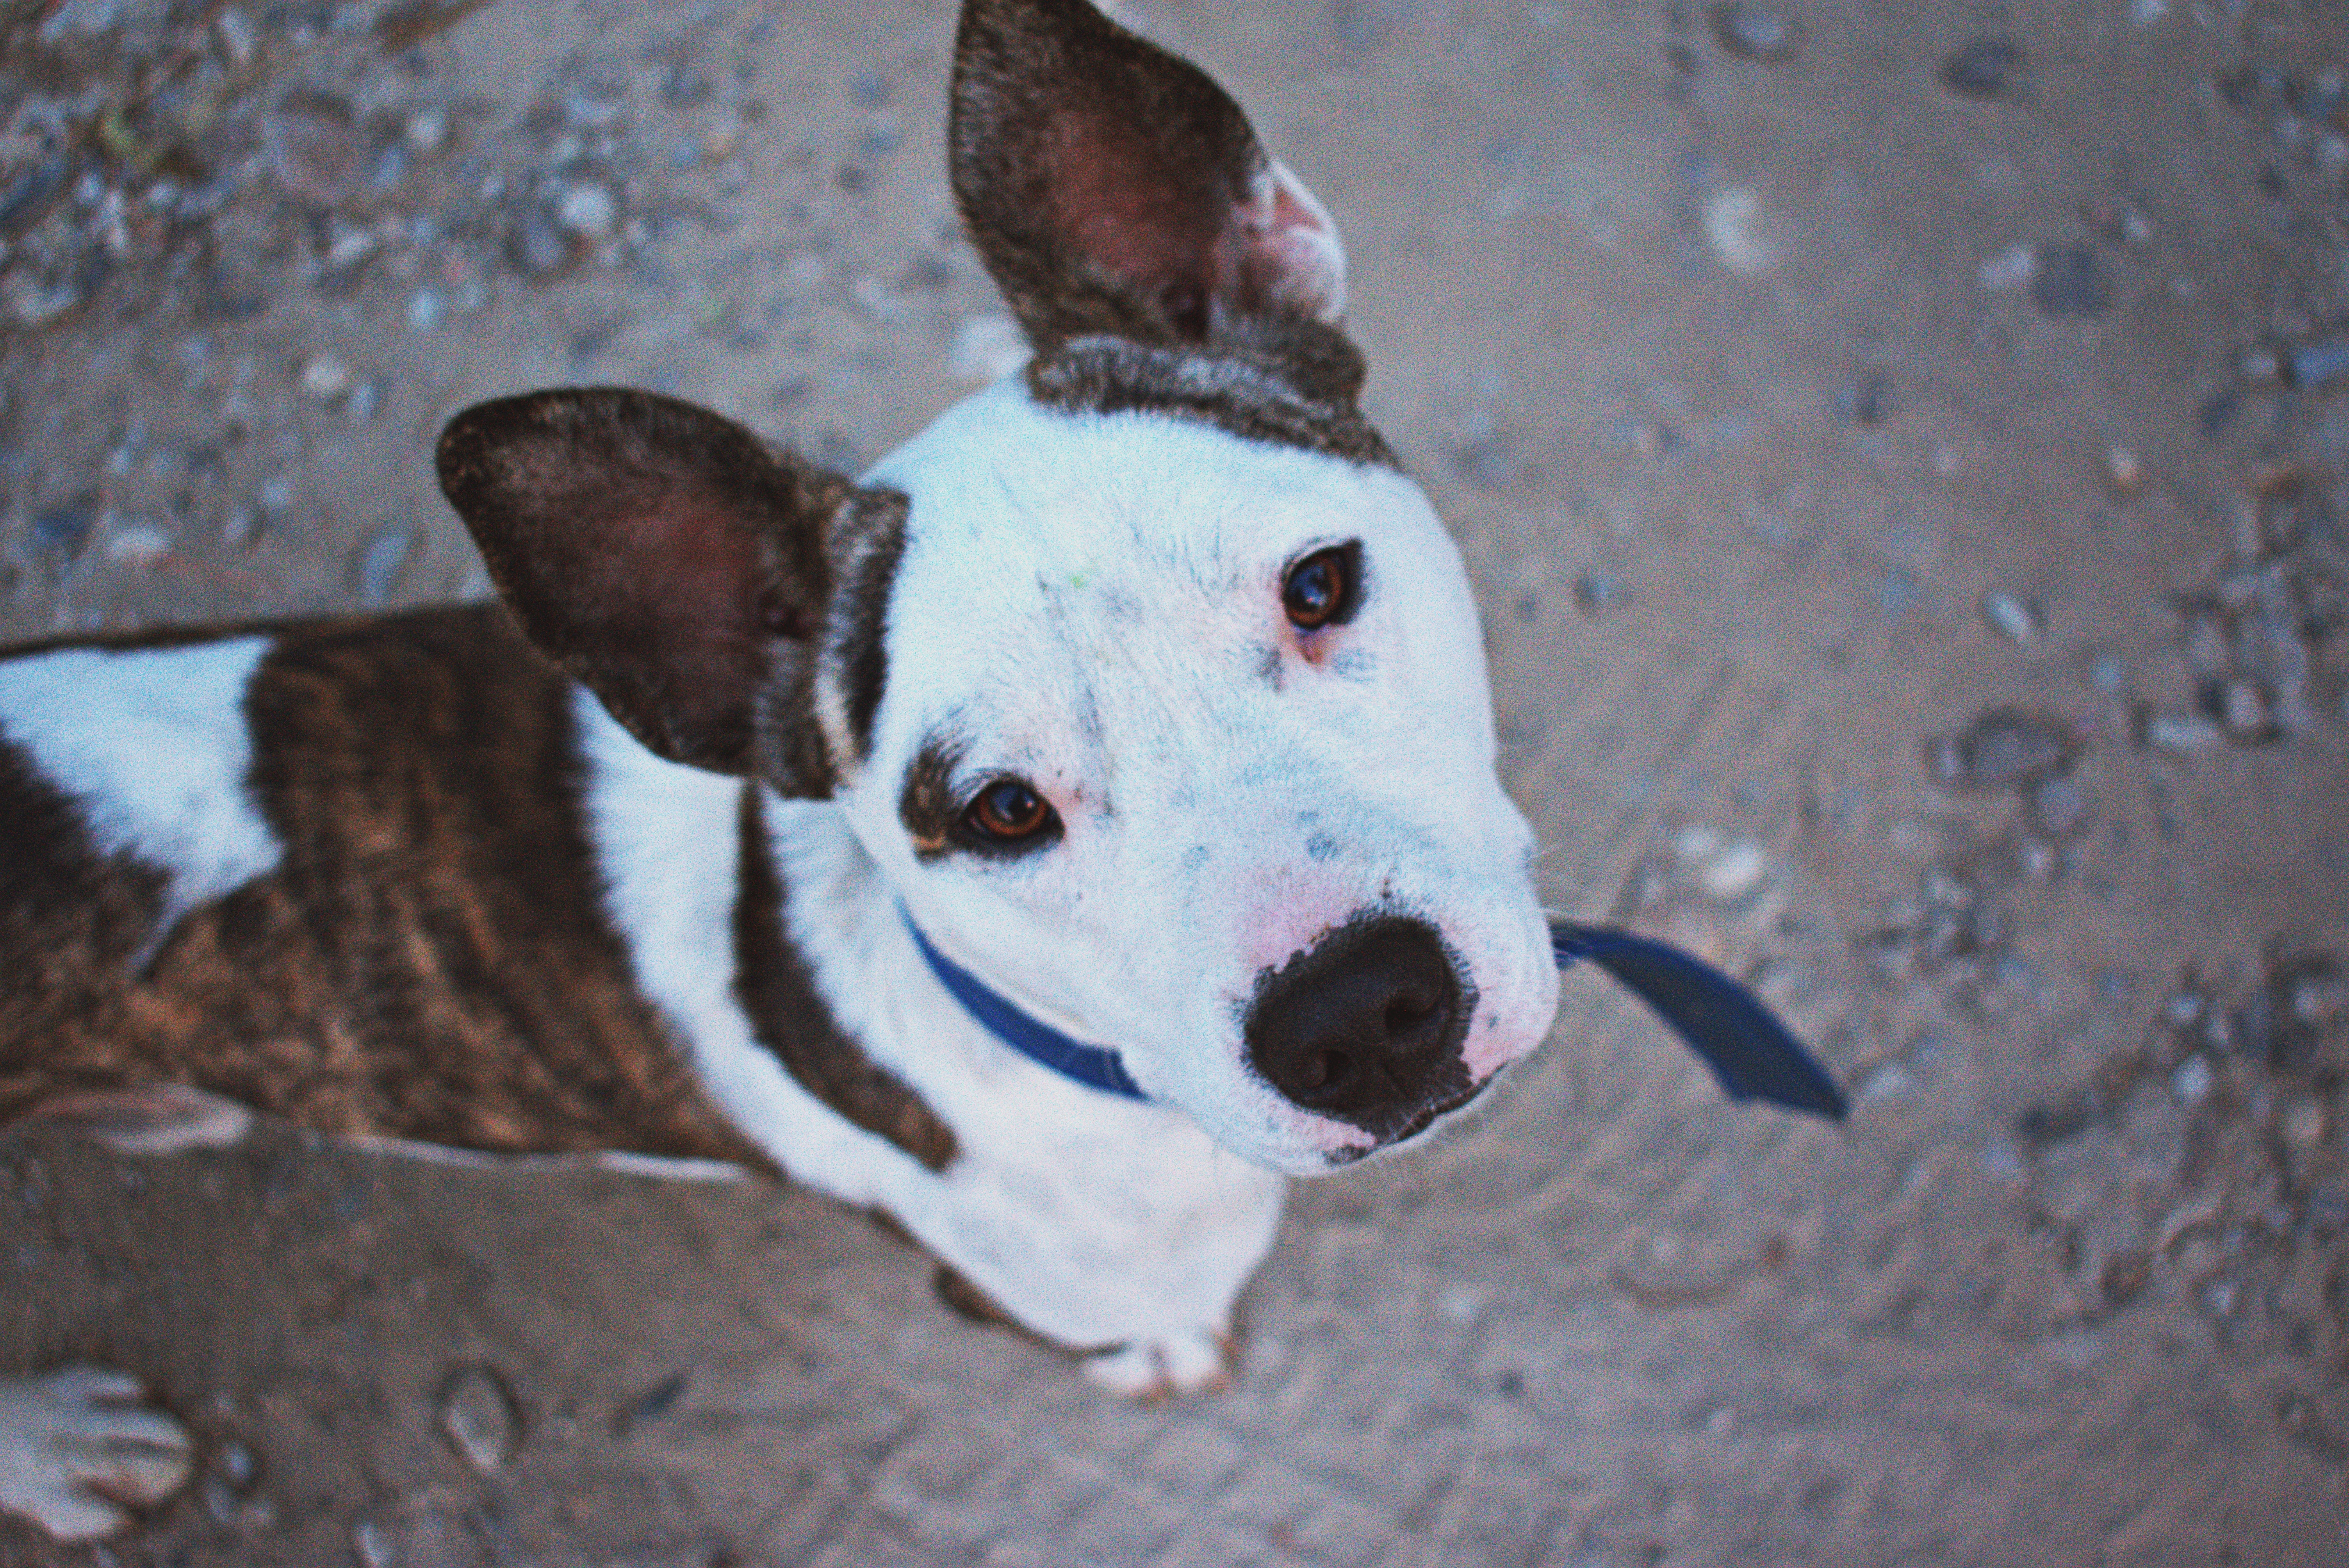
mammal, dog, vertebrate, canidae, dog breed, bull terrier miniature, nose, snout, carnivore, bull terrier, Old english terrier, Bull and terrier, ear, non sporting group, fawn, rare breed dog, american staffordshire terrier, whiskers, pit bull